Black-figure pottery

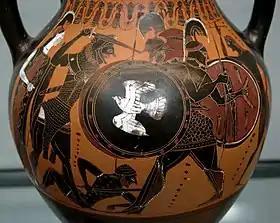
Heracles and Geryon on an Attic black-figured amphora with a thick layer of transparent gloss, , now in the Munich State Collection of Antiquities.

Black-figure pottery painting (also known as black-figure style or black-figure ceramic) is one of the styles of painting on antique Greek vases. It was especially common between the 7th and 5th centuries BC, although there are specimens dating in the 2nd century BC. Stylistically it can be distinguished from the preceding orientalizing period and the subsequent red-figure pottery style.